Film Booking Offices of America

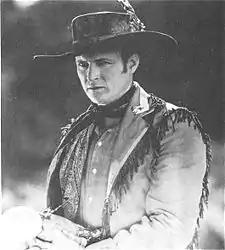
Publicity photo of Fred Thomson, FBO's biggest box-office draw during the mid-1920s

department store owner Louis Kirstein, and Union Stockyards and Armour and Company owner Frederick H. Prince. In August 1925, Kennedy traveled to England with an offer to buy a controlling stake in Film Booking Offices for $1 million. The bid was initially rejected—Graham's and co-financier Lloyd's had poured no less than $7 million into the company—but in February 1926, FBO's owners decided to take the money. From the studio's New York City headquarters, Kennedy swiftly addressed its perennial cash-flow problems, setting up a new business, the Cinema Credits Corporation, to provide FBO with reliable financing at favorable terms. He was elected FBO chairman in March and was soon traveling to Hollywood, where one of his first steps was to cut loose the various independent producers resident at the studio. The president of the Motion Picture Producers and Distributors Association, Will Hays—the industry's future censor in chief—was delighted by the new face on the scene; in his eyes, Kennedy signified both a desirable image for the film trade and Wall Street's faith in its prospects. As renowned journalist Terry Ramsaye wrote in "Photoplay" the following year, Hays had been seeking "to endow the febrile motion picture industry with an atmosphere of Americanism and substantiality. Kennedy is a valuable personality from this point of view. He is exceedingly American" (historian Cari Beauchamp explains the connotation: "not Jewish", in contrast to most of the studio heads). Ramsaye went on to celebrate Kennedy's "background of lofty and conservative financial connections, an atmosphere of much home and family life and all those fireside virtues of which the public never hears in the current news from Hollywood."